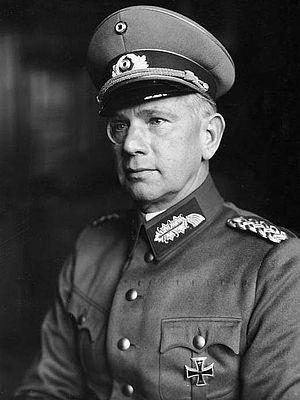
Joachim Peiper, né le 30 janvier 1915 à Berlin et officiellement mort le 14 juillet 1976 à Traves en France, est un militaire allemand, officier de la division blindée 1ʳᵉ division SS Leibstandarte Adolf Hitler.
Walter von Reichenau, né le 8 octobre 1884 et mort le 17 janvier 1942, est un militaire allemand qui a été promu Generalfeldmarschall au début de la Seconde Guerre mondiale.
La nuit des Longs Couteaux est l'expression généralement utilisée pour faire référence aux assassinats perpétrés par les nazis en Allemagne, au sein même de leur mouvement, entre le vendredi 29 juin et le lundi 2 juillet 1934, et plus spécifiquement pendant la première nuit, du 29 au 30 juin 1934.